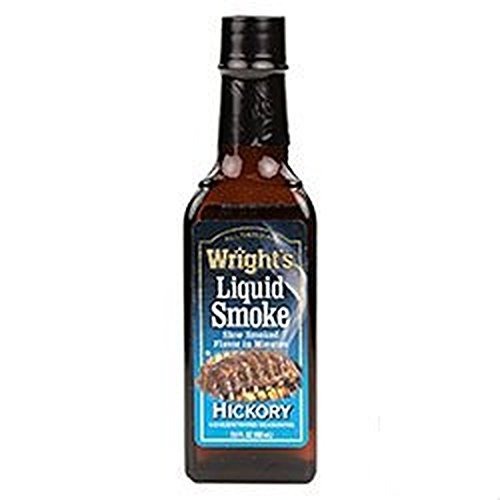
Item Name: WRIGHT'S All Natural Mesquite Liquid Smoke - 3.5 Oz by Wright's
Value: 1.0
Unit: Count

Price: 5